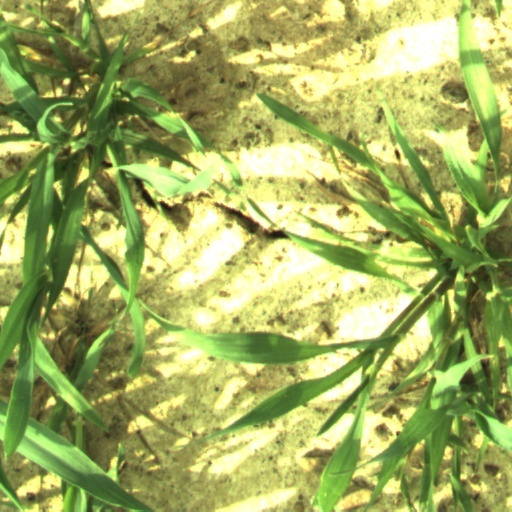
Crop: wheat